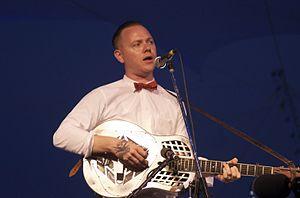
Christopher William Stoneking est un guitariste, banjoïste, chanteur et auteur-compositeur blues australien.